Glanyrafon railway station

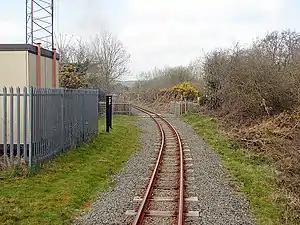
View of Glanyrafon halt (before the 2012 removal of the RETB mast)

Glanyrafon railway station (formerly Glanrafon) is a railway station serving Glanyrafon in Ceredigion in Mid-Wales. It is a request stop on the preserved Vale of Rheidol Railway. It is from and has no surviving station buildings or platforms, passengers are required to step down from the train to the grass below.